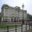
Label: castle